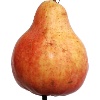
Label: red_pear